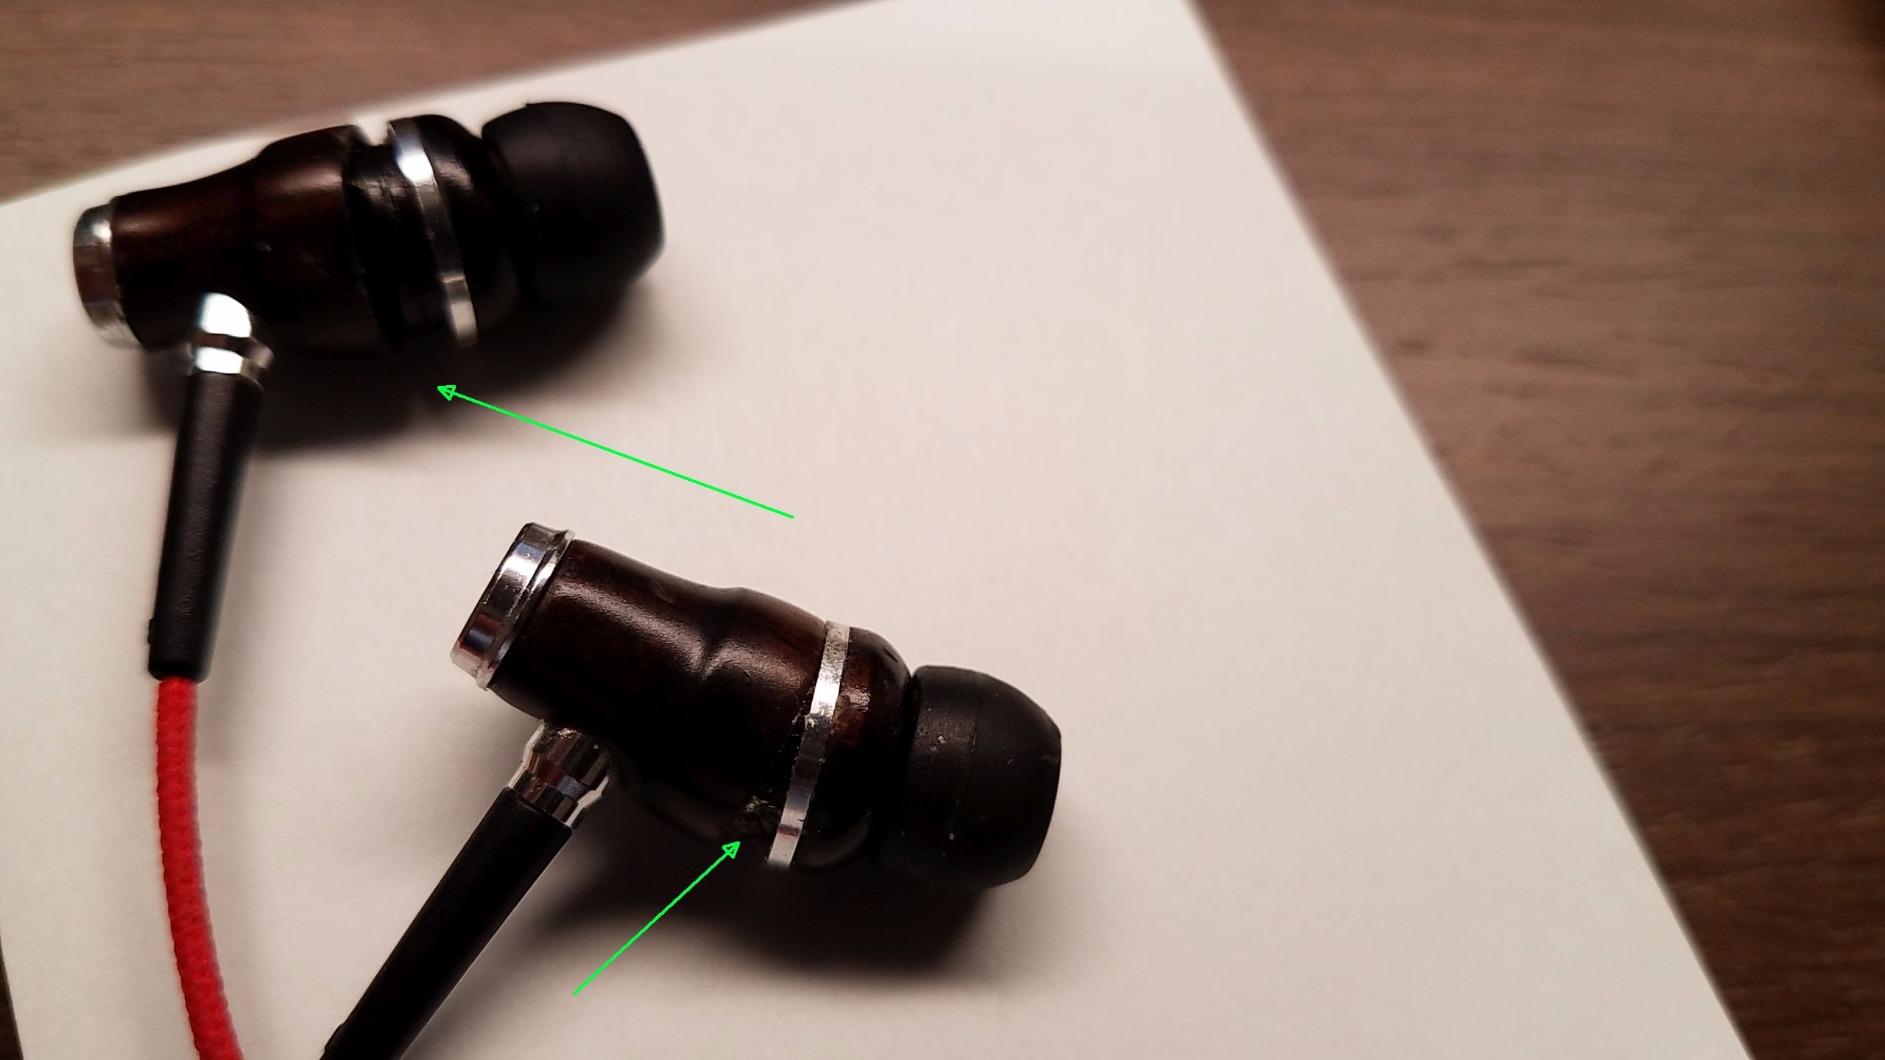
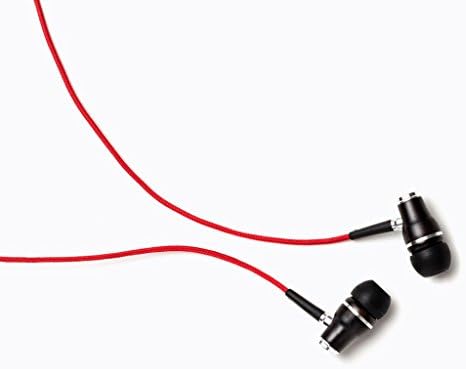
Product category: headphones
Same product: yes